Calatafimi-Segesta

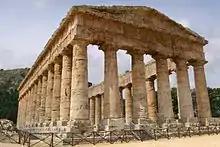
Temple of Segesta

It is an archeological site including an unfinished Doric temple built between 430 and 420 BCE, 61 metres long and 26 wide. It is also without a roof: scholars are in disagreement as to whether the temple was deliberately planned this way.